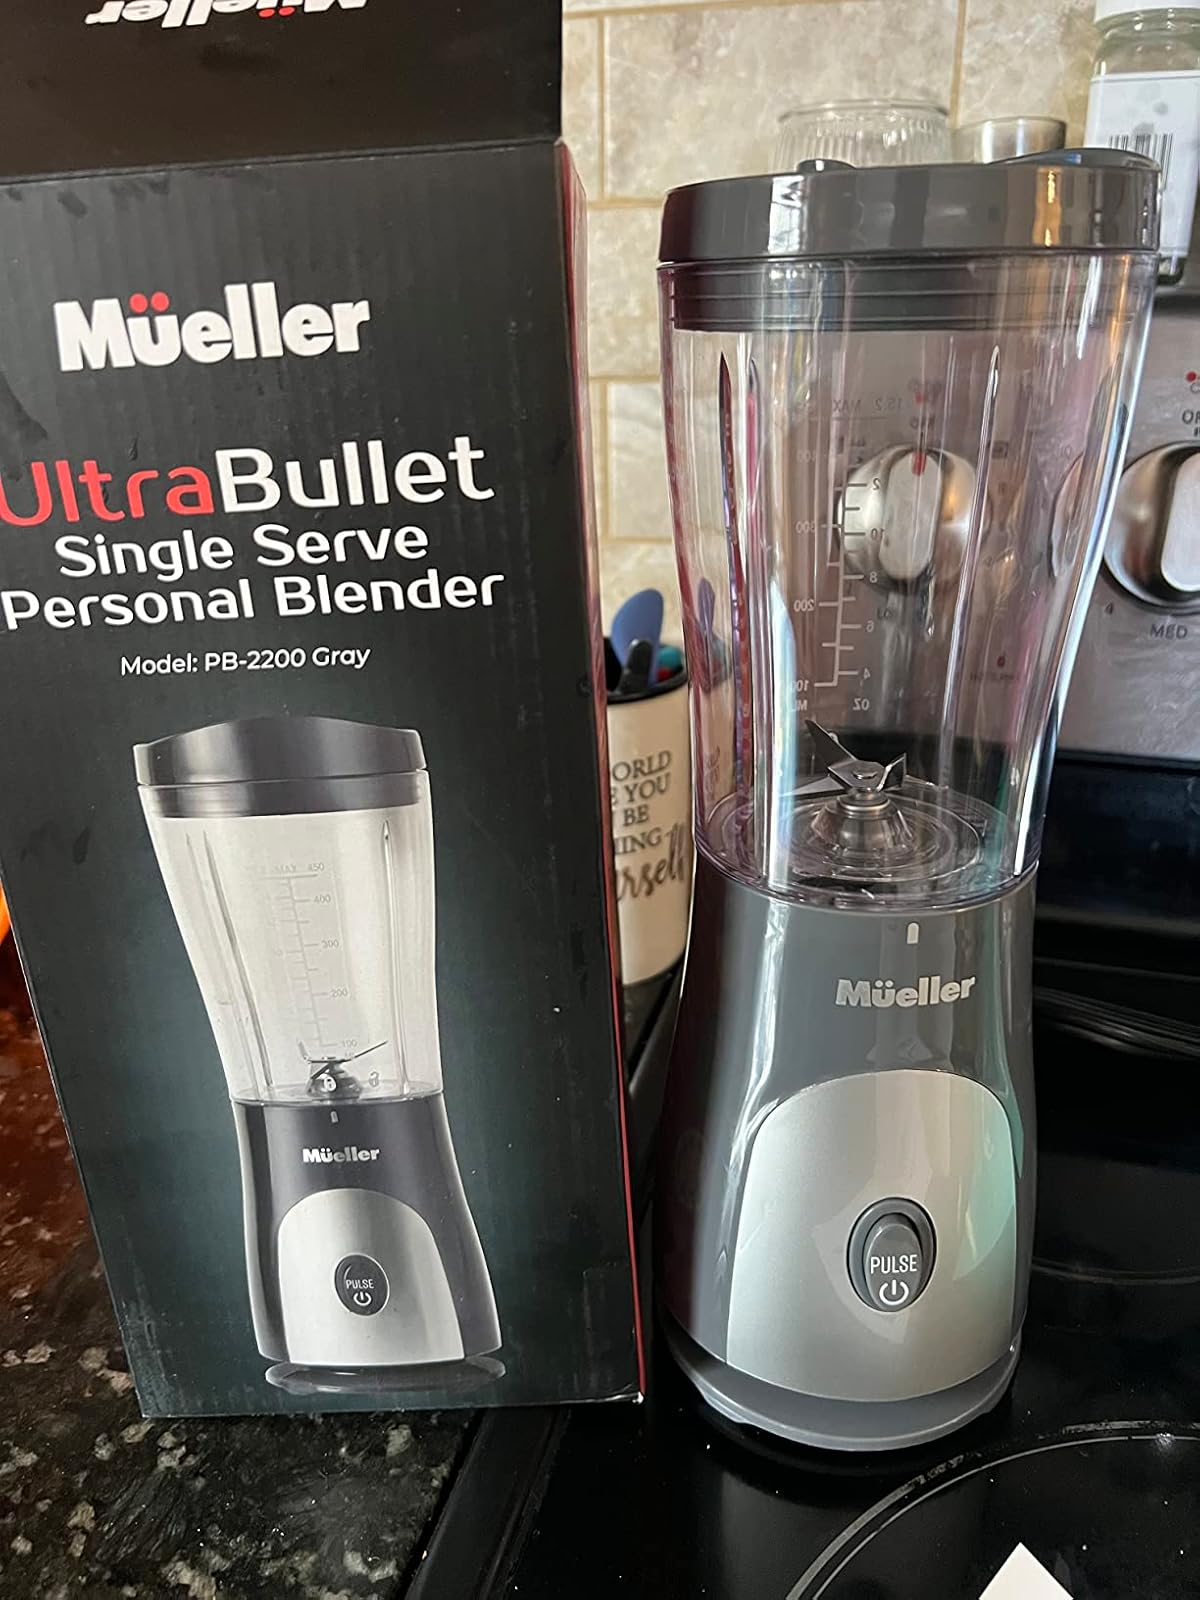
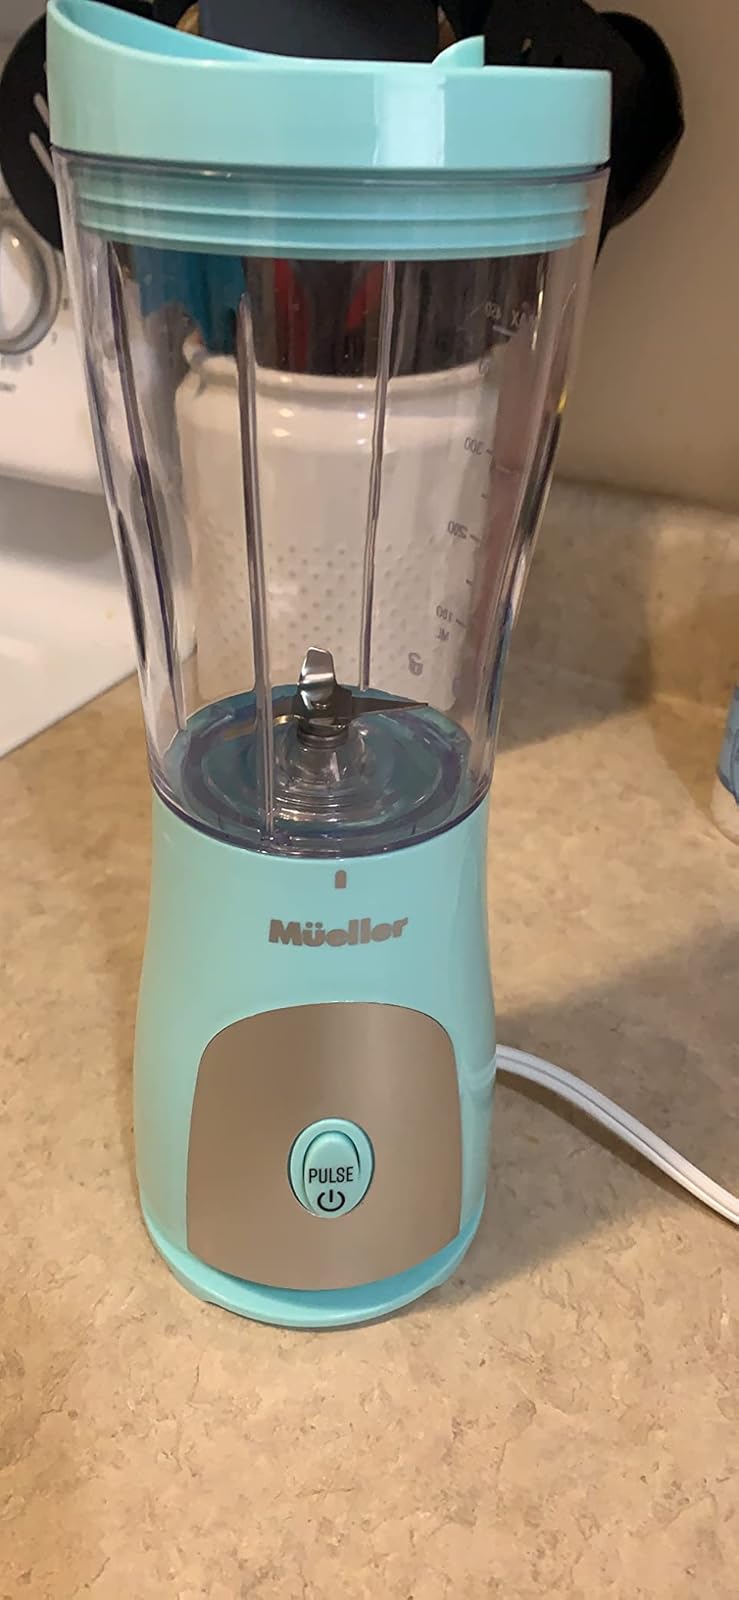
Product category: items_blender
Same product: no